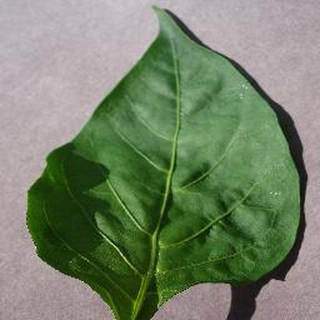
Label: healthy_bell_pepper